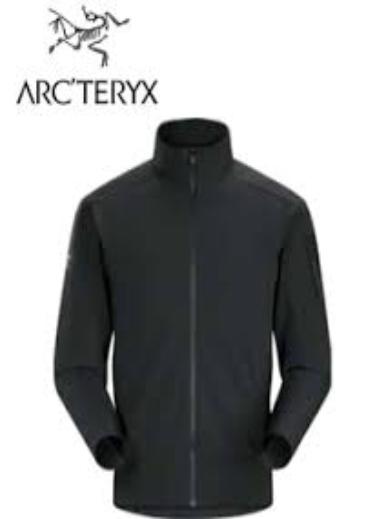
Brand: Arc'teryx
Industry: Clothes